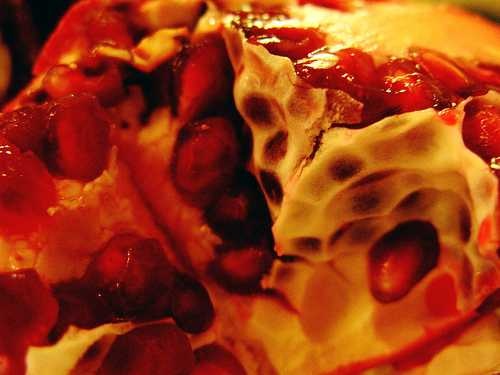
Label: Pomegranate